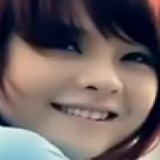
ca sĩ Saka Trương Tuyền